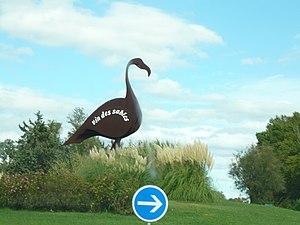
Flamant rose géant au rond-point D62-D718 à Aigues-Mortes
Aigues-Mortes, en occitan Aigas-Mòrtas, en provençal Aigua Morta, est une commune française située dans la pointe sud du département du Gard, en région Occitanie.